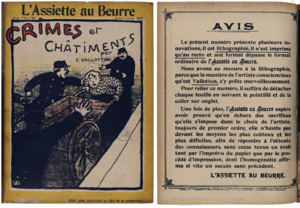
L’Assiette au beurre est un magazine satirique illustré français ayant paru de 1901 à 1936. La publication est hebdomadaire et continue jusqu'en 1912. Après une interruption, une deuxième série est publiée mensuellement de 1921 à 1925, puis décline et disparaît définitivement en 1936.